Solund

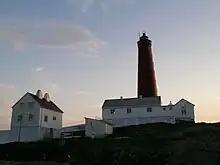
Utvær Lighthouse

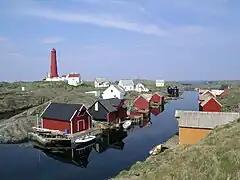
Utvær island

Gåsvær is among the outermost islands of northern Solund. It is far west out at sea between the Lågøyfjorden and the Gåsværosen river outlet. The fishing banks are just off the island's coastline, and Gåsvær most probably has a long history of trade. In 1767, the island had both its own guesthouse and pub. Over the past century, the islanders have made their living from fishing and agriculture, and in more modern times, taking passengers over the waters and tourism. The oldest section of the characteristic main house dates back to the 18th century, while another section was built using timber from a shipwrecked sailing ship.